De L'Europe Amsterdam

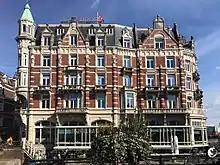
The hotel from the Muntplein

A tower at the present-day location of Hotel de l'Europe was demolished in 1633 and five year later the inn, later hotel, "Het Rondeel", was built. This building was replaced in 1895–1896, when the 50-room Hotel de l'Europe, designed by architect Willem Hamer Jr., opened its doors.